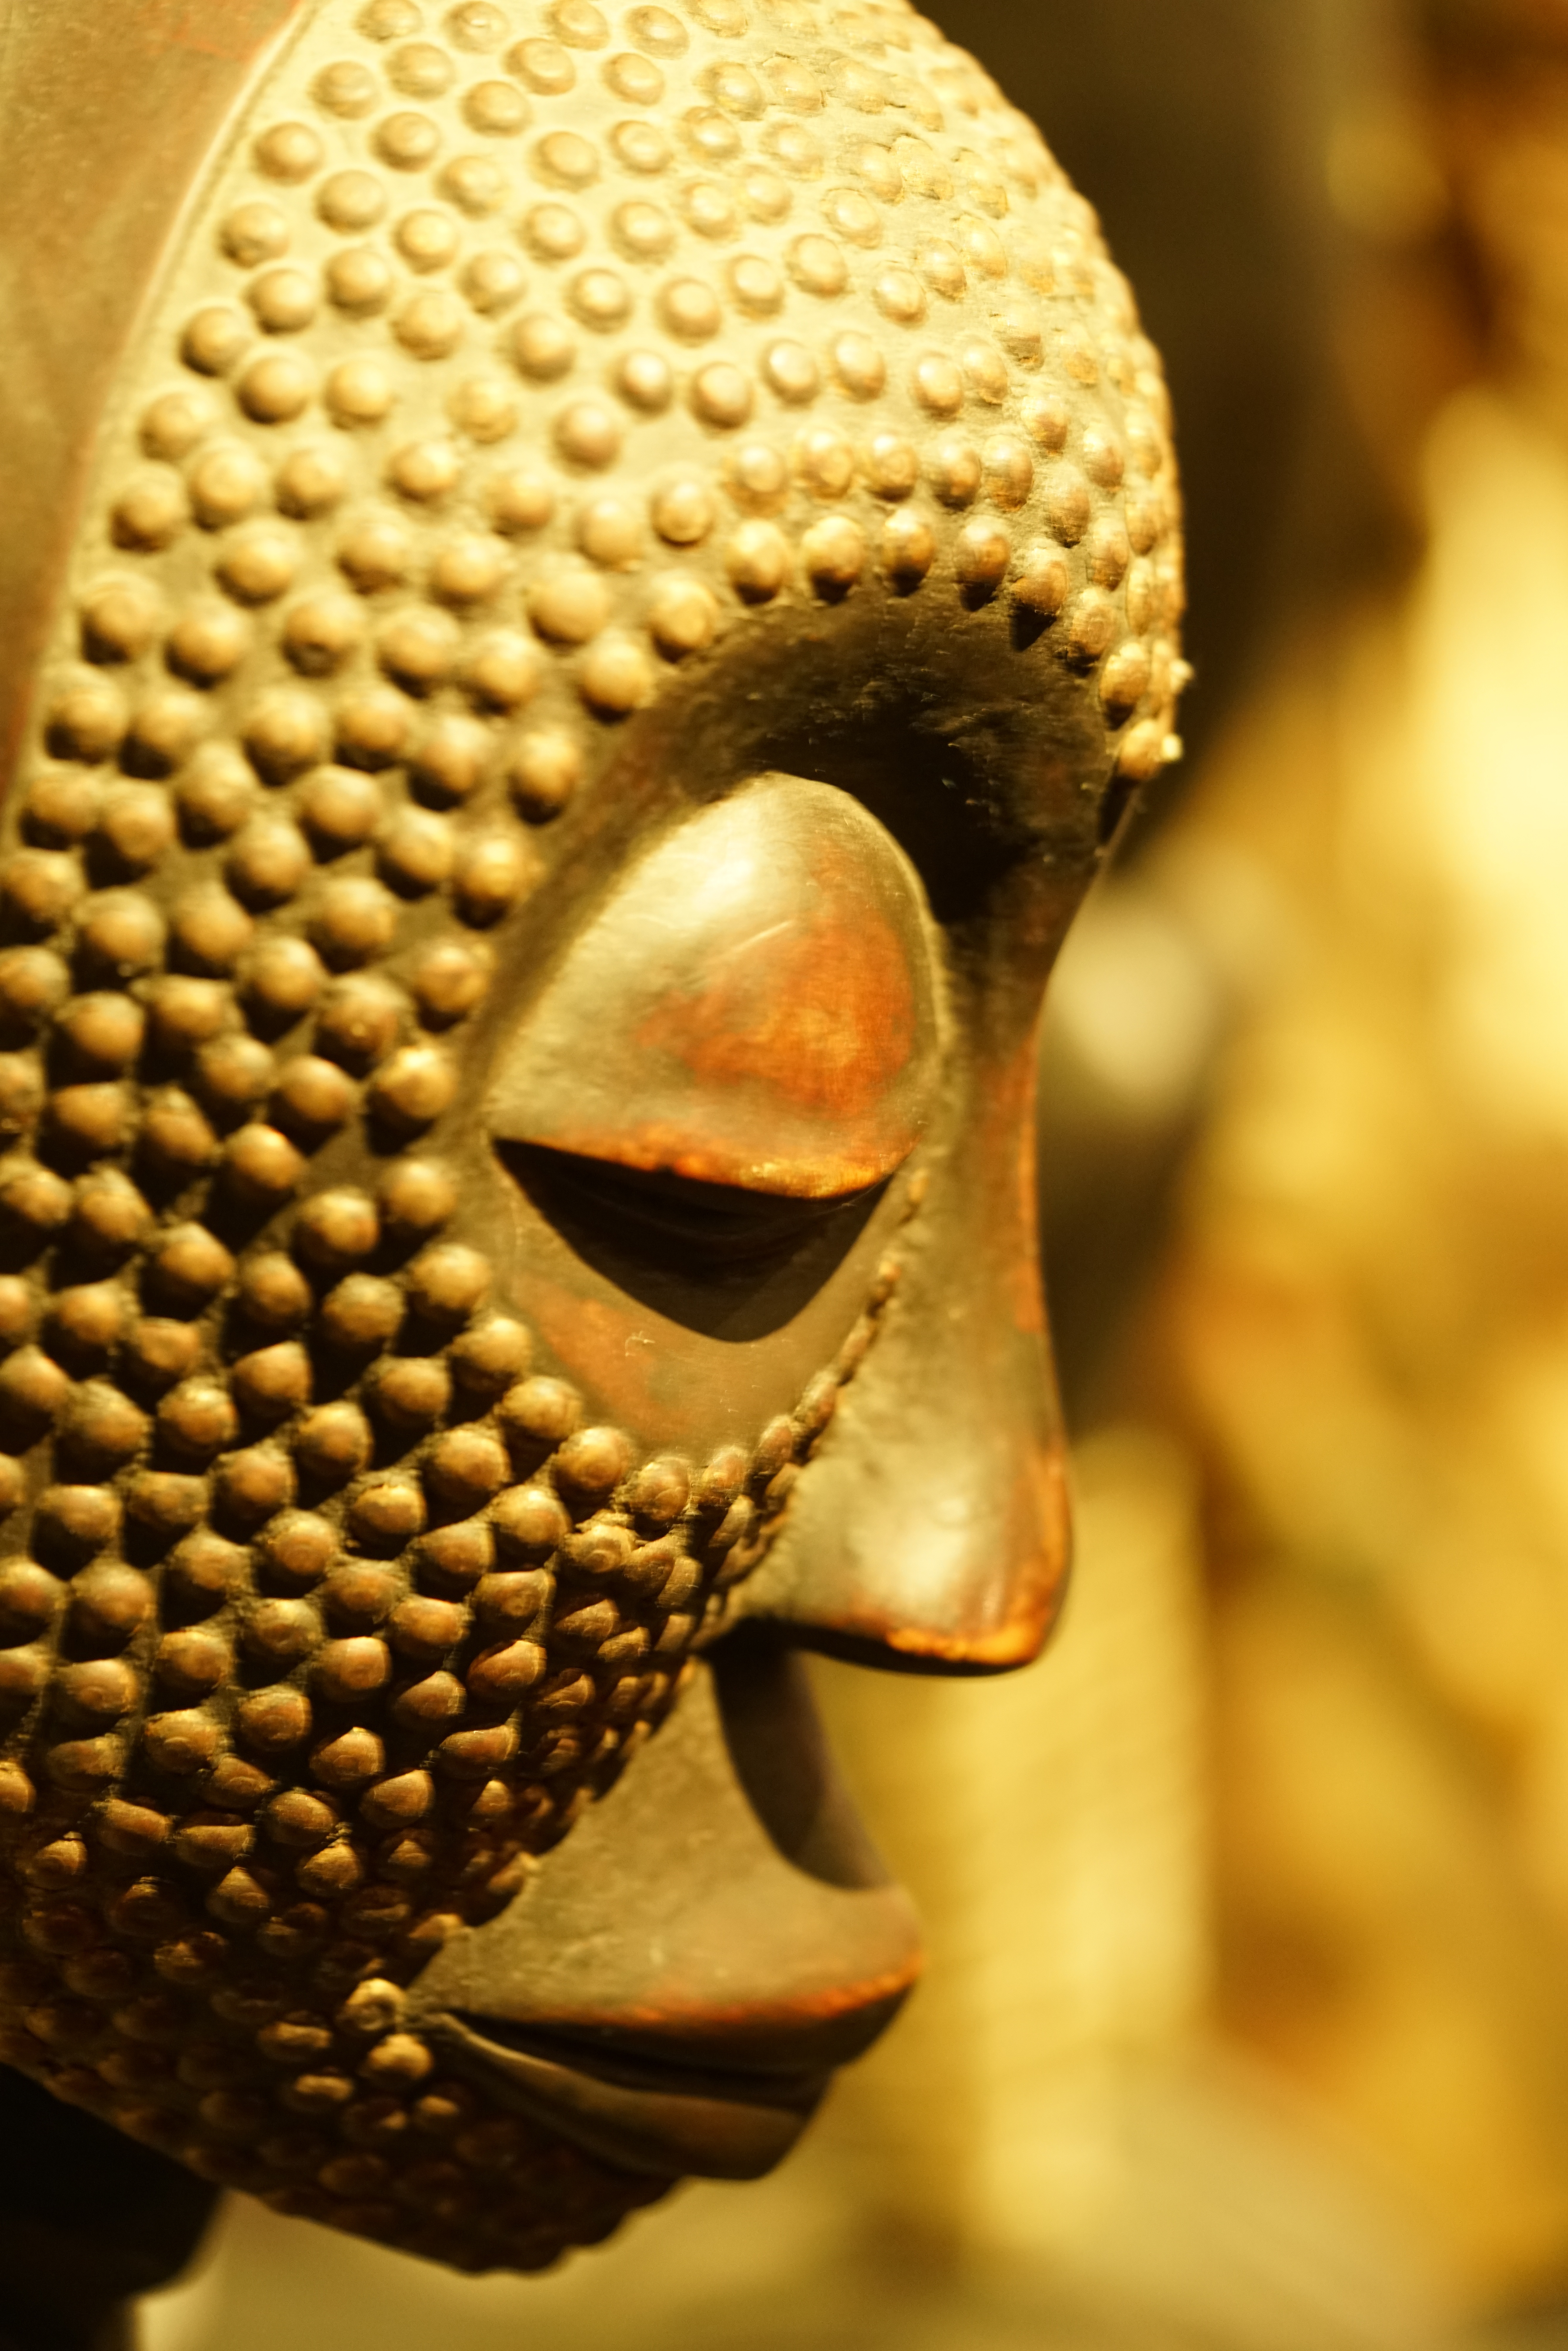
nature, head, close up, photography, macro photography, fictional character, metal, art